Chapter 6: The Prisoner

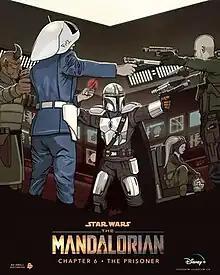
Promotional poster

"Chapter 6: The Prisoner" is the sixth episode of the first season of the American streaming television series "The Mandalorian". It was written by Rick Famuyiwa and Christopher Yost, with Famuyiwa also directing it. The episode takes place in the "Star Wars" universe five years after the events of "Return of the Jedi" (1983). In the episode, the Mandalorian accepts a five-man job from his former partner Ran Malk to free a prisoner from the New Republic. However, he is betrayed by his teammates during the mission and has to find a way to escape before the prison ship jumps into hyperspace.